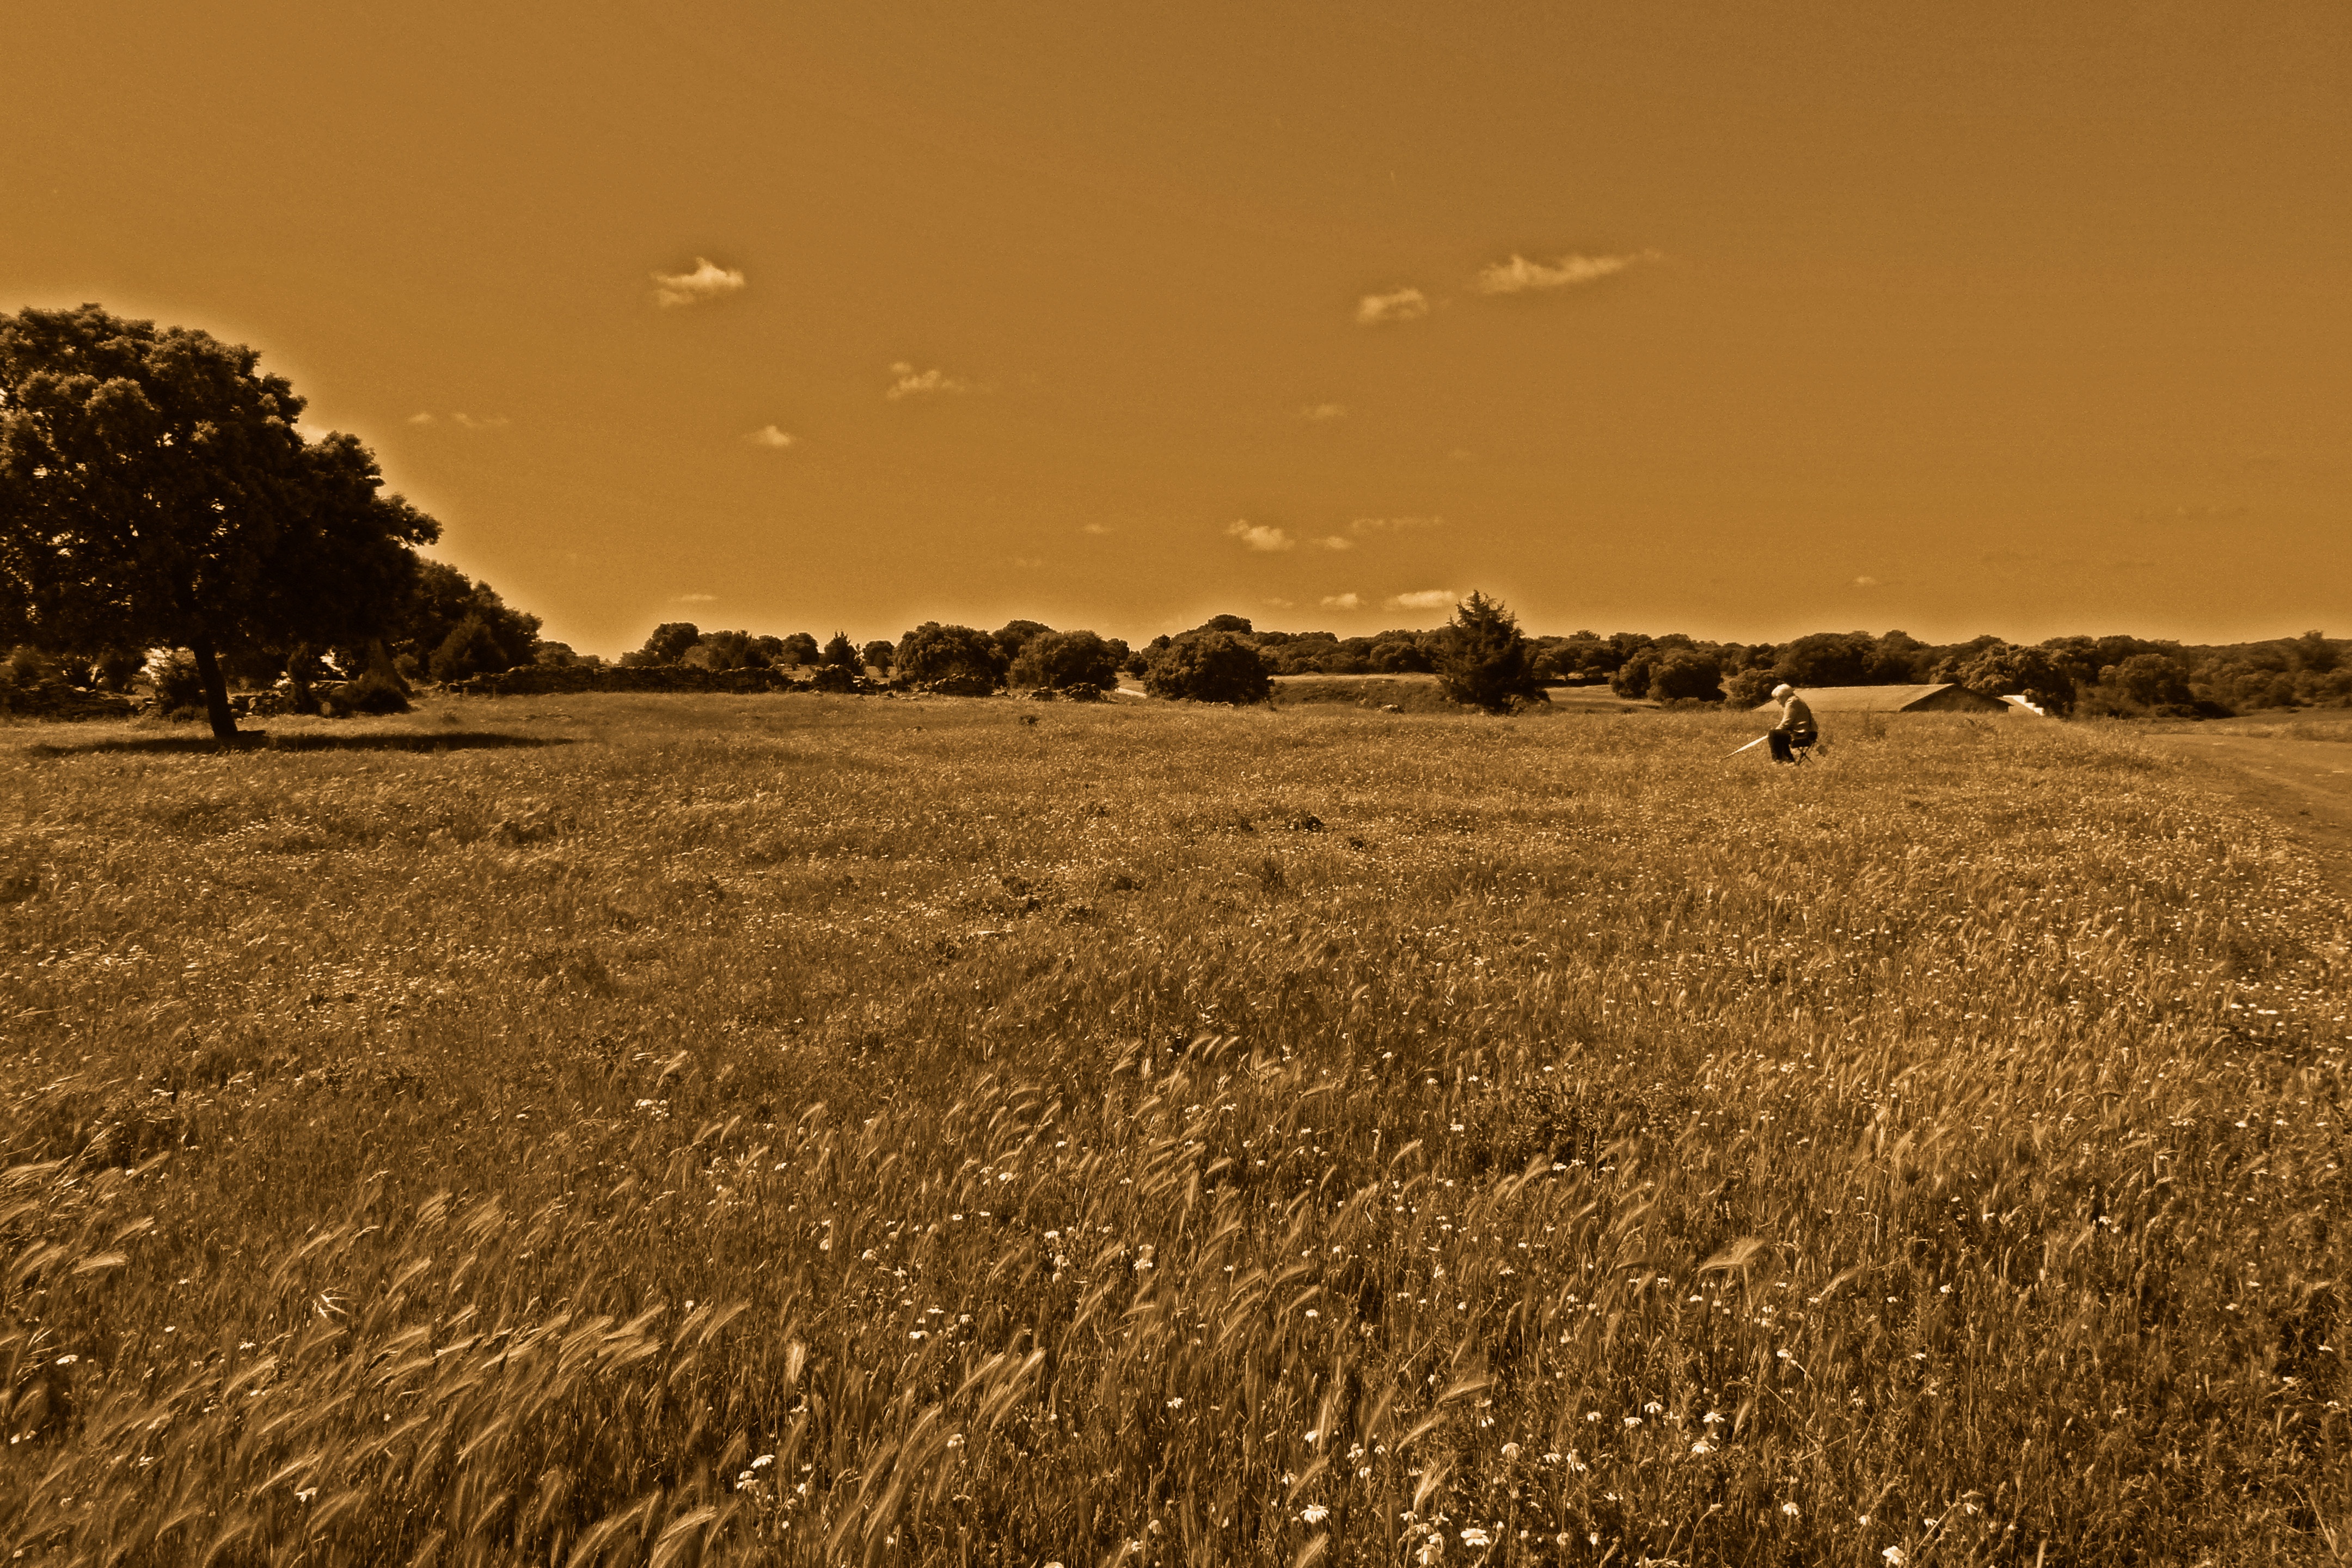
landscape, nature, grass, horizon, cloud, sky, sunset, field, wheat, prairie, sunlight, morning, dawn, dusk, evening, agriculture, savanna, plain, fields, grassland, ecosystem, soledad, steppe, rural area, natural environment, atmospheric phenomenon, grass family